Goslar (ship)

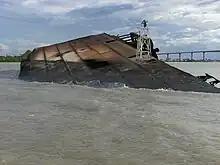
Part of the wreck, showing (centre right) a white-painted frame supporting a navigation light to help vessels to steer clear of it

On 9 October 1940 a prize court declared "Goslar" a prize of war. However, KNSM assessed that trying to raise and restore the ship would cost more than she was worth. Two other Dutch companies and a Canadian company each expressed an interest in salvaging her, but did not try to raise the wreck.